Ike Caveney

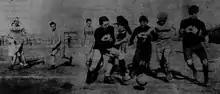
Caveney (playing in a cap) chasing the football on the far right

Caveney was raised in San Francisco. Later in life, he went on to coach the touring junior baseball team and Australian rules football at several San Francisco schools.